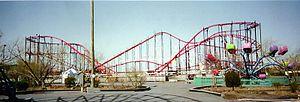
Expoland